João Timóteo da Costa

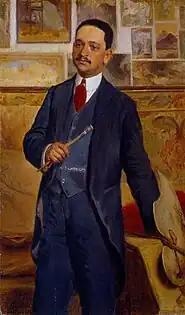
João Timóteo da Costa; portrait by Rodolfo Amoedo (1908)

João Timóteo da Costa (1879 – 20 March 1932) was an Afro-Brazilian painter and decorative artist. His artstyle tended to be more academic and impressionist, and he was a well known artist from the late nineteenth century to the early twentieth century. Black artists were often poorly treated, but despite that it was one of the few ways to move up the social hierarchy. His parents, with no ties to enslavement, sent their sons to the first training classes ever held at the ENBA, the brothers of João Timóteo da Costa. João Timotheo da Costa was in a family that pushed to be involved in the arts, his grandfather Henrique Alves de Mesquita was a black musician, composer, and conductor, and he was taught at the Paris Conservatory during the 1850s. The Escolas Nacional de Belas Arts was established in order to spread the education and culture of the arts, and the da Costa brothers enrolled there despite the difficulties of being a black artist.